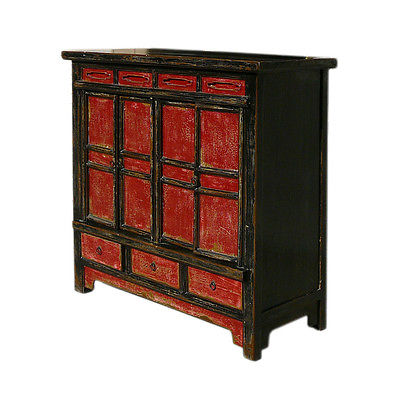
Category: cabinet